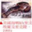
Label: lobster